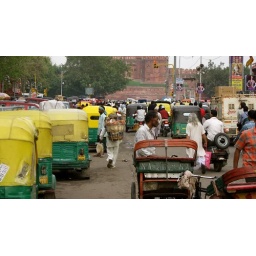
The yellow and green things are auto-rickshaws, equivalent to a black taxi cab in London!